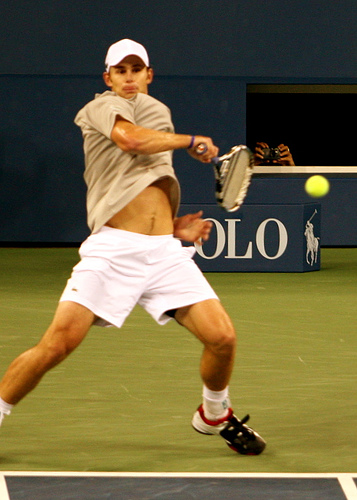
một người đàn ông đang vung vợt để đánh quả bóng tennis